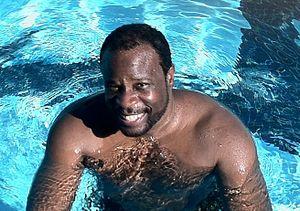
Grand L. Bush est un acteur américain né le 24 décembre 1955 à Los Angeles, Californie.